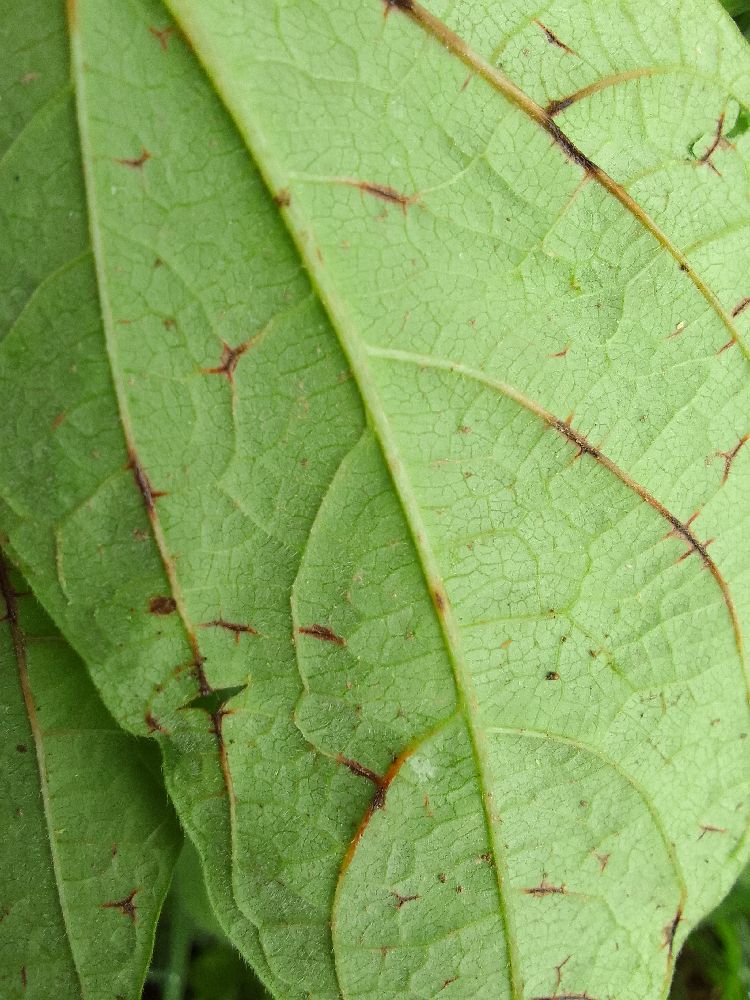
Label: anthracnose